Great Orme

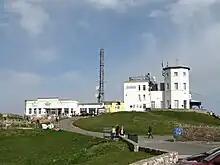
The Great Orme's summit complex

The significant agricultural yet north-facing township of "Cyngreawdr" includes the original parish church and rectory of St Tudno, a sixth- or seventh-century foundation. Following the Glyndŵr uprising, the villagers of the Creuddyn peninsula were harshly taxed and by 1507 they had nearly all fled their homes. Henceforth the cultivated land lay fallow and is now grazed by sheep and goats. Llandudno's Victorian cemetery, which is still in regular use, was laid out in 1859 adjacent to the 12th-century church of Saint Tudno where open-air services are held every Sunday morning in summer. Nearby are several large ancient stones that have become shrouded in folklore and also an unexplained stone-lined avenue called "Hwylfa'r Ceirw" leading towards "Cilfin Ceirw" (Precipice of Deer).